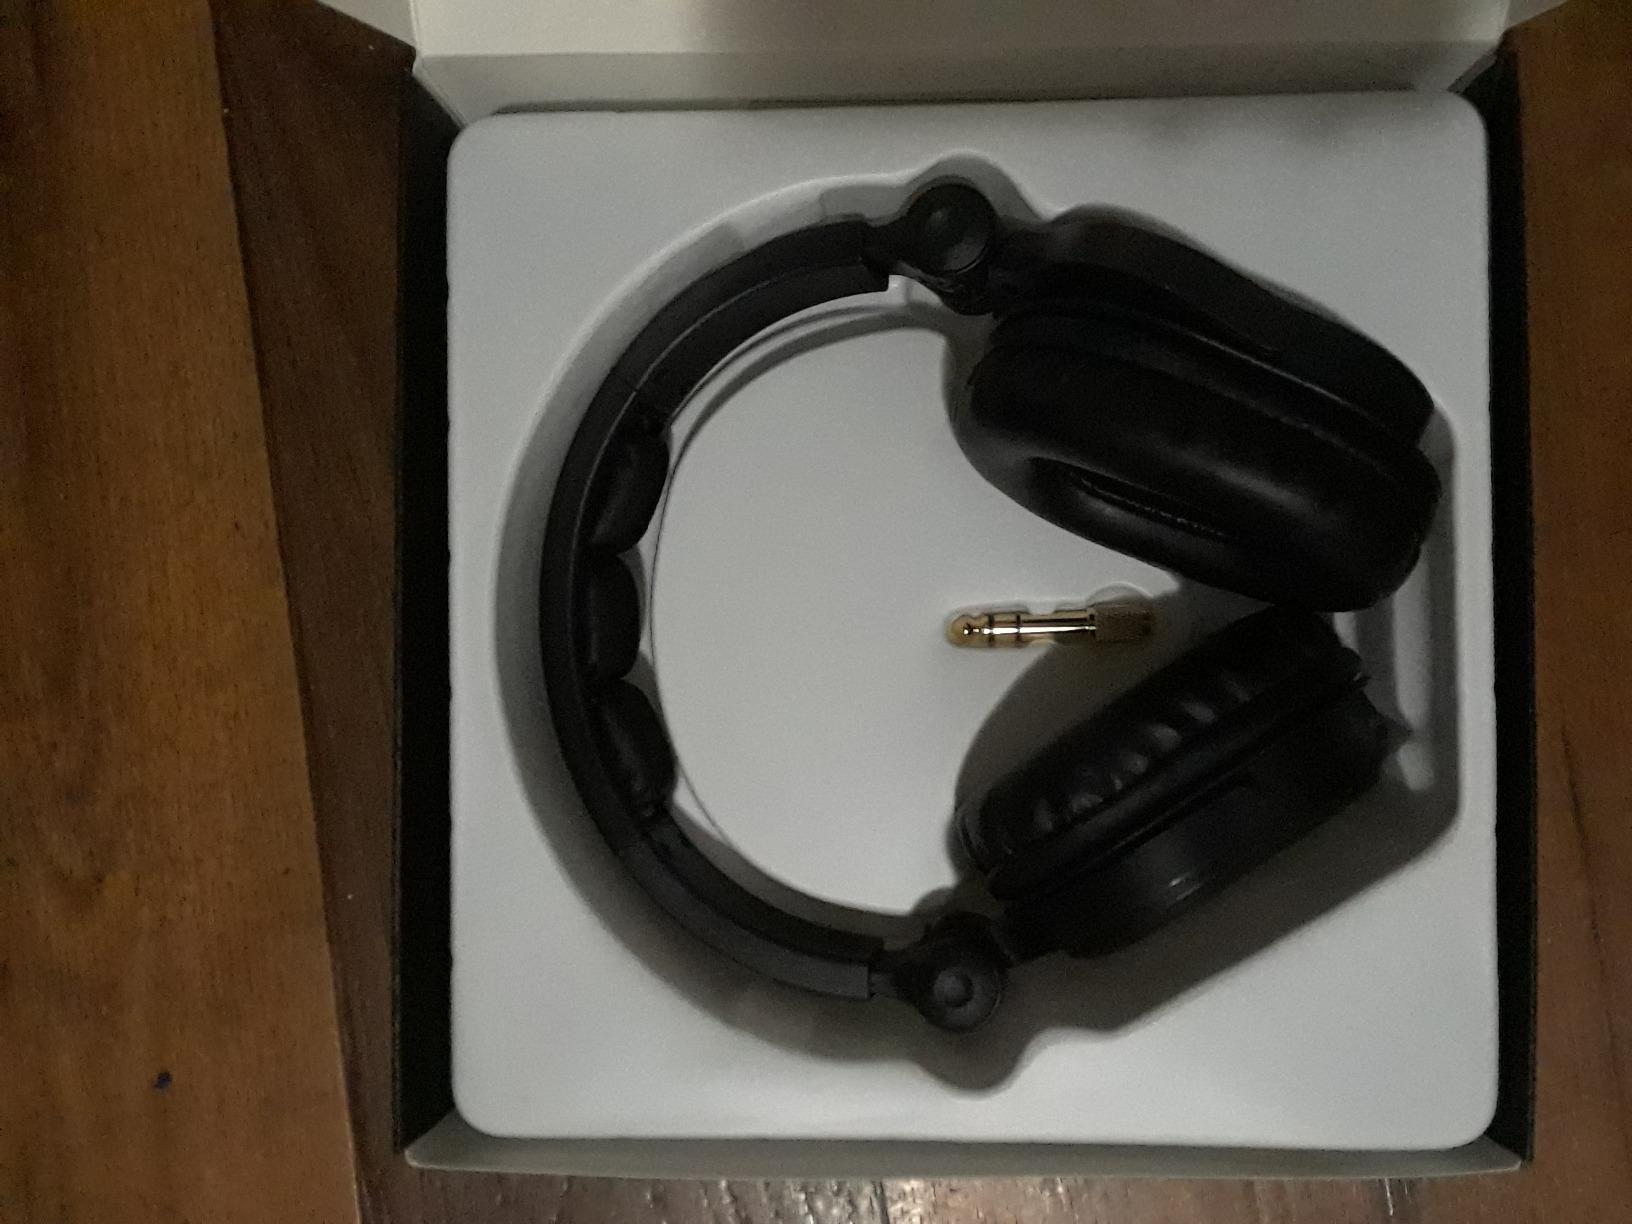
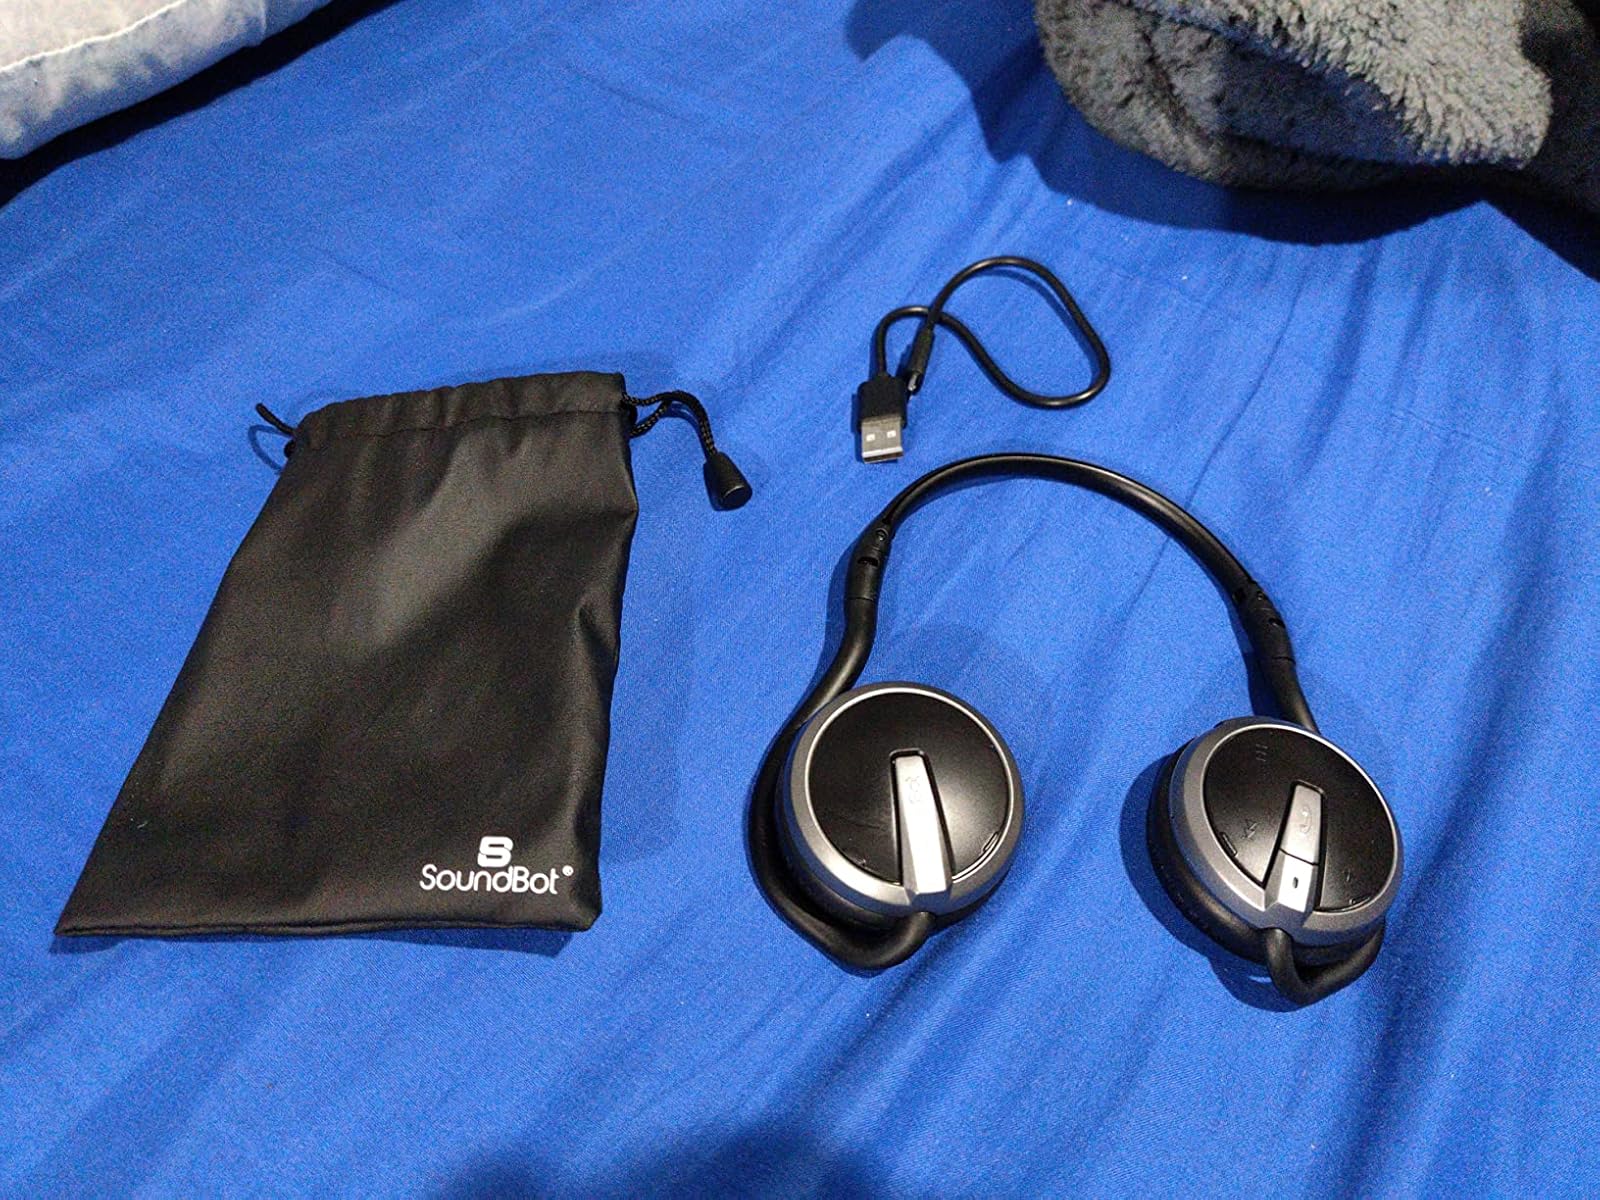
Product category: headphones
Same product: no